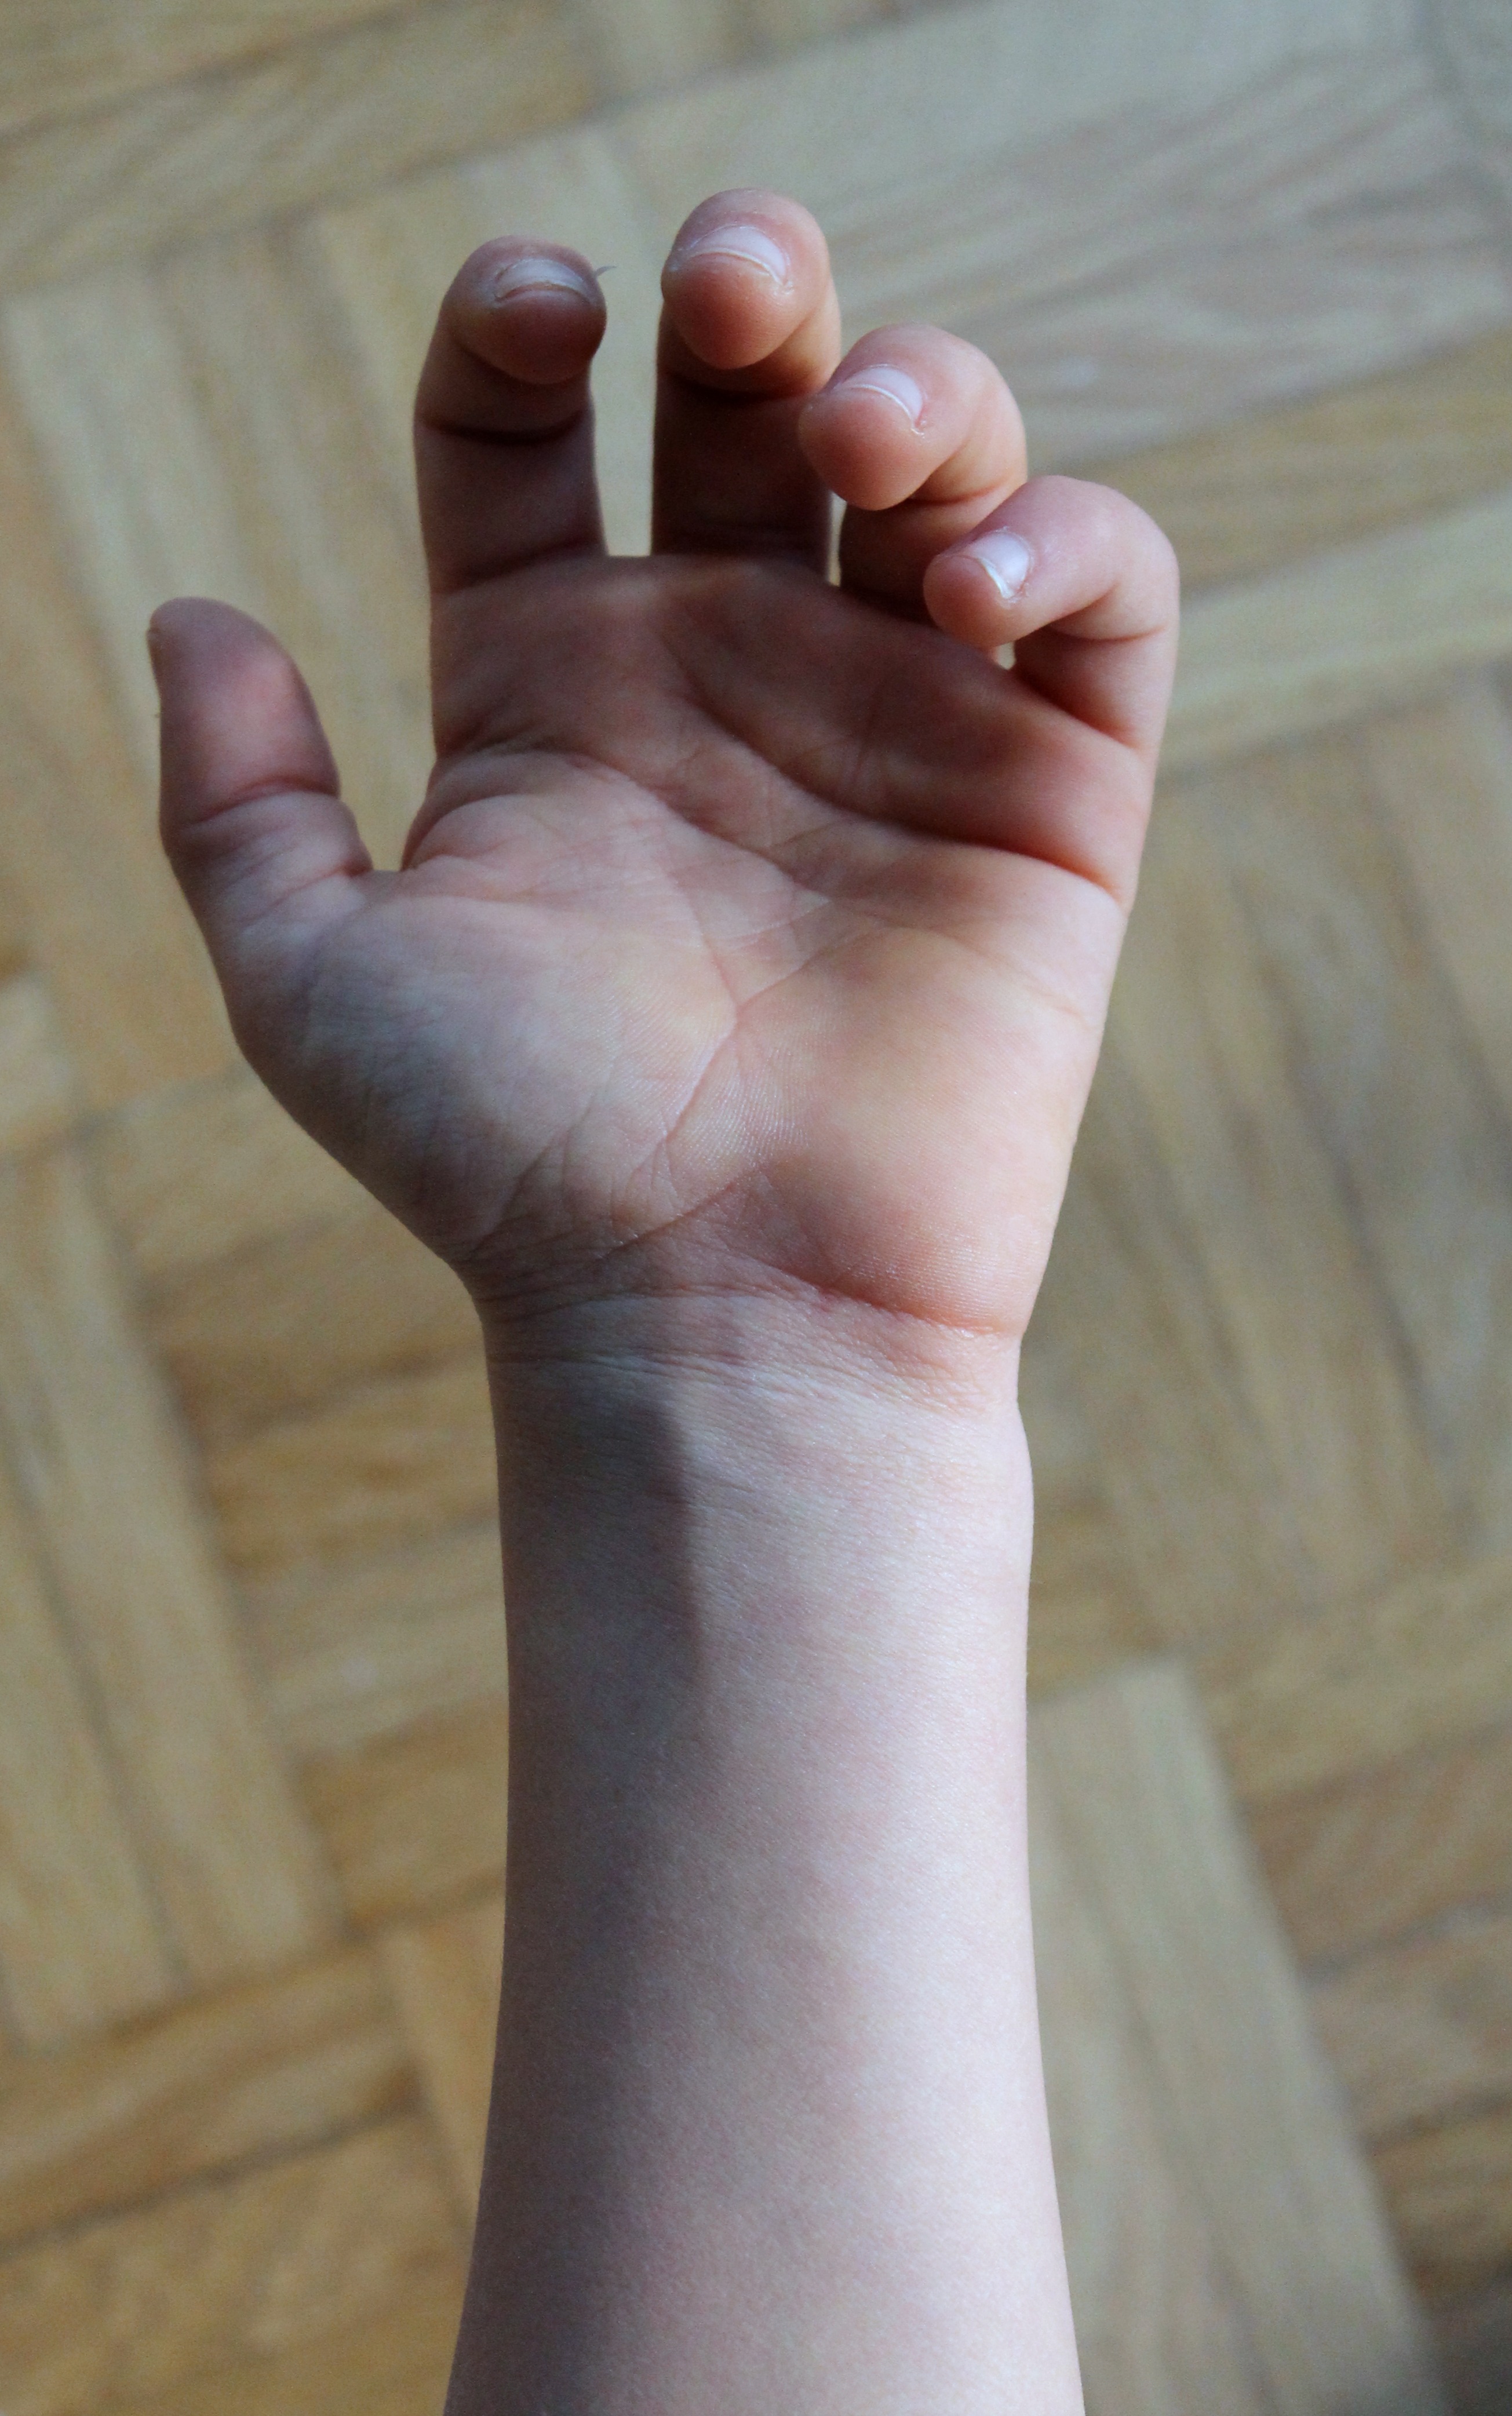
hand, leg, finger, palm, foot, arm, nail, close up, human body, fingers, veins, organ, toe, thumb, sense